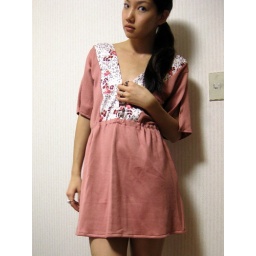
kimono dress in pink 4